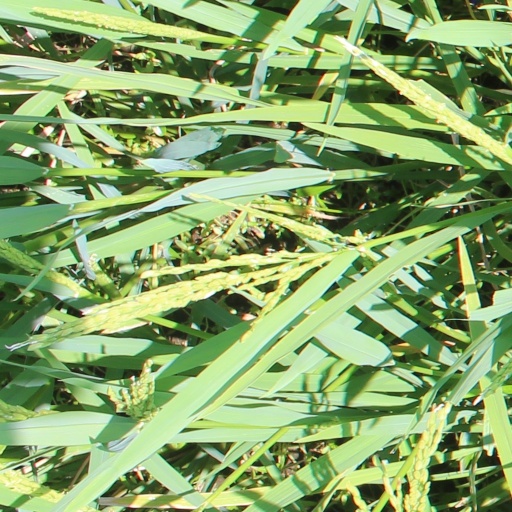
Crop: rice